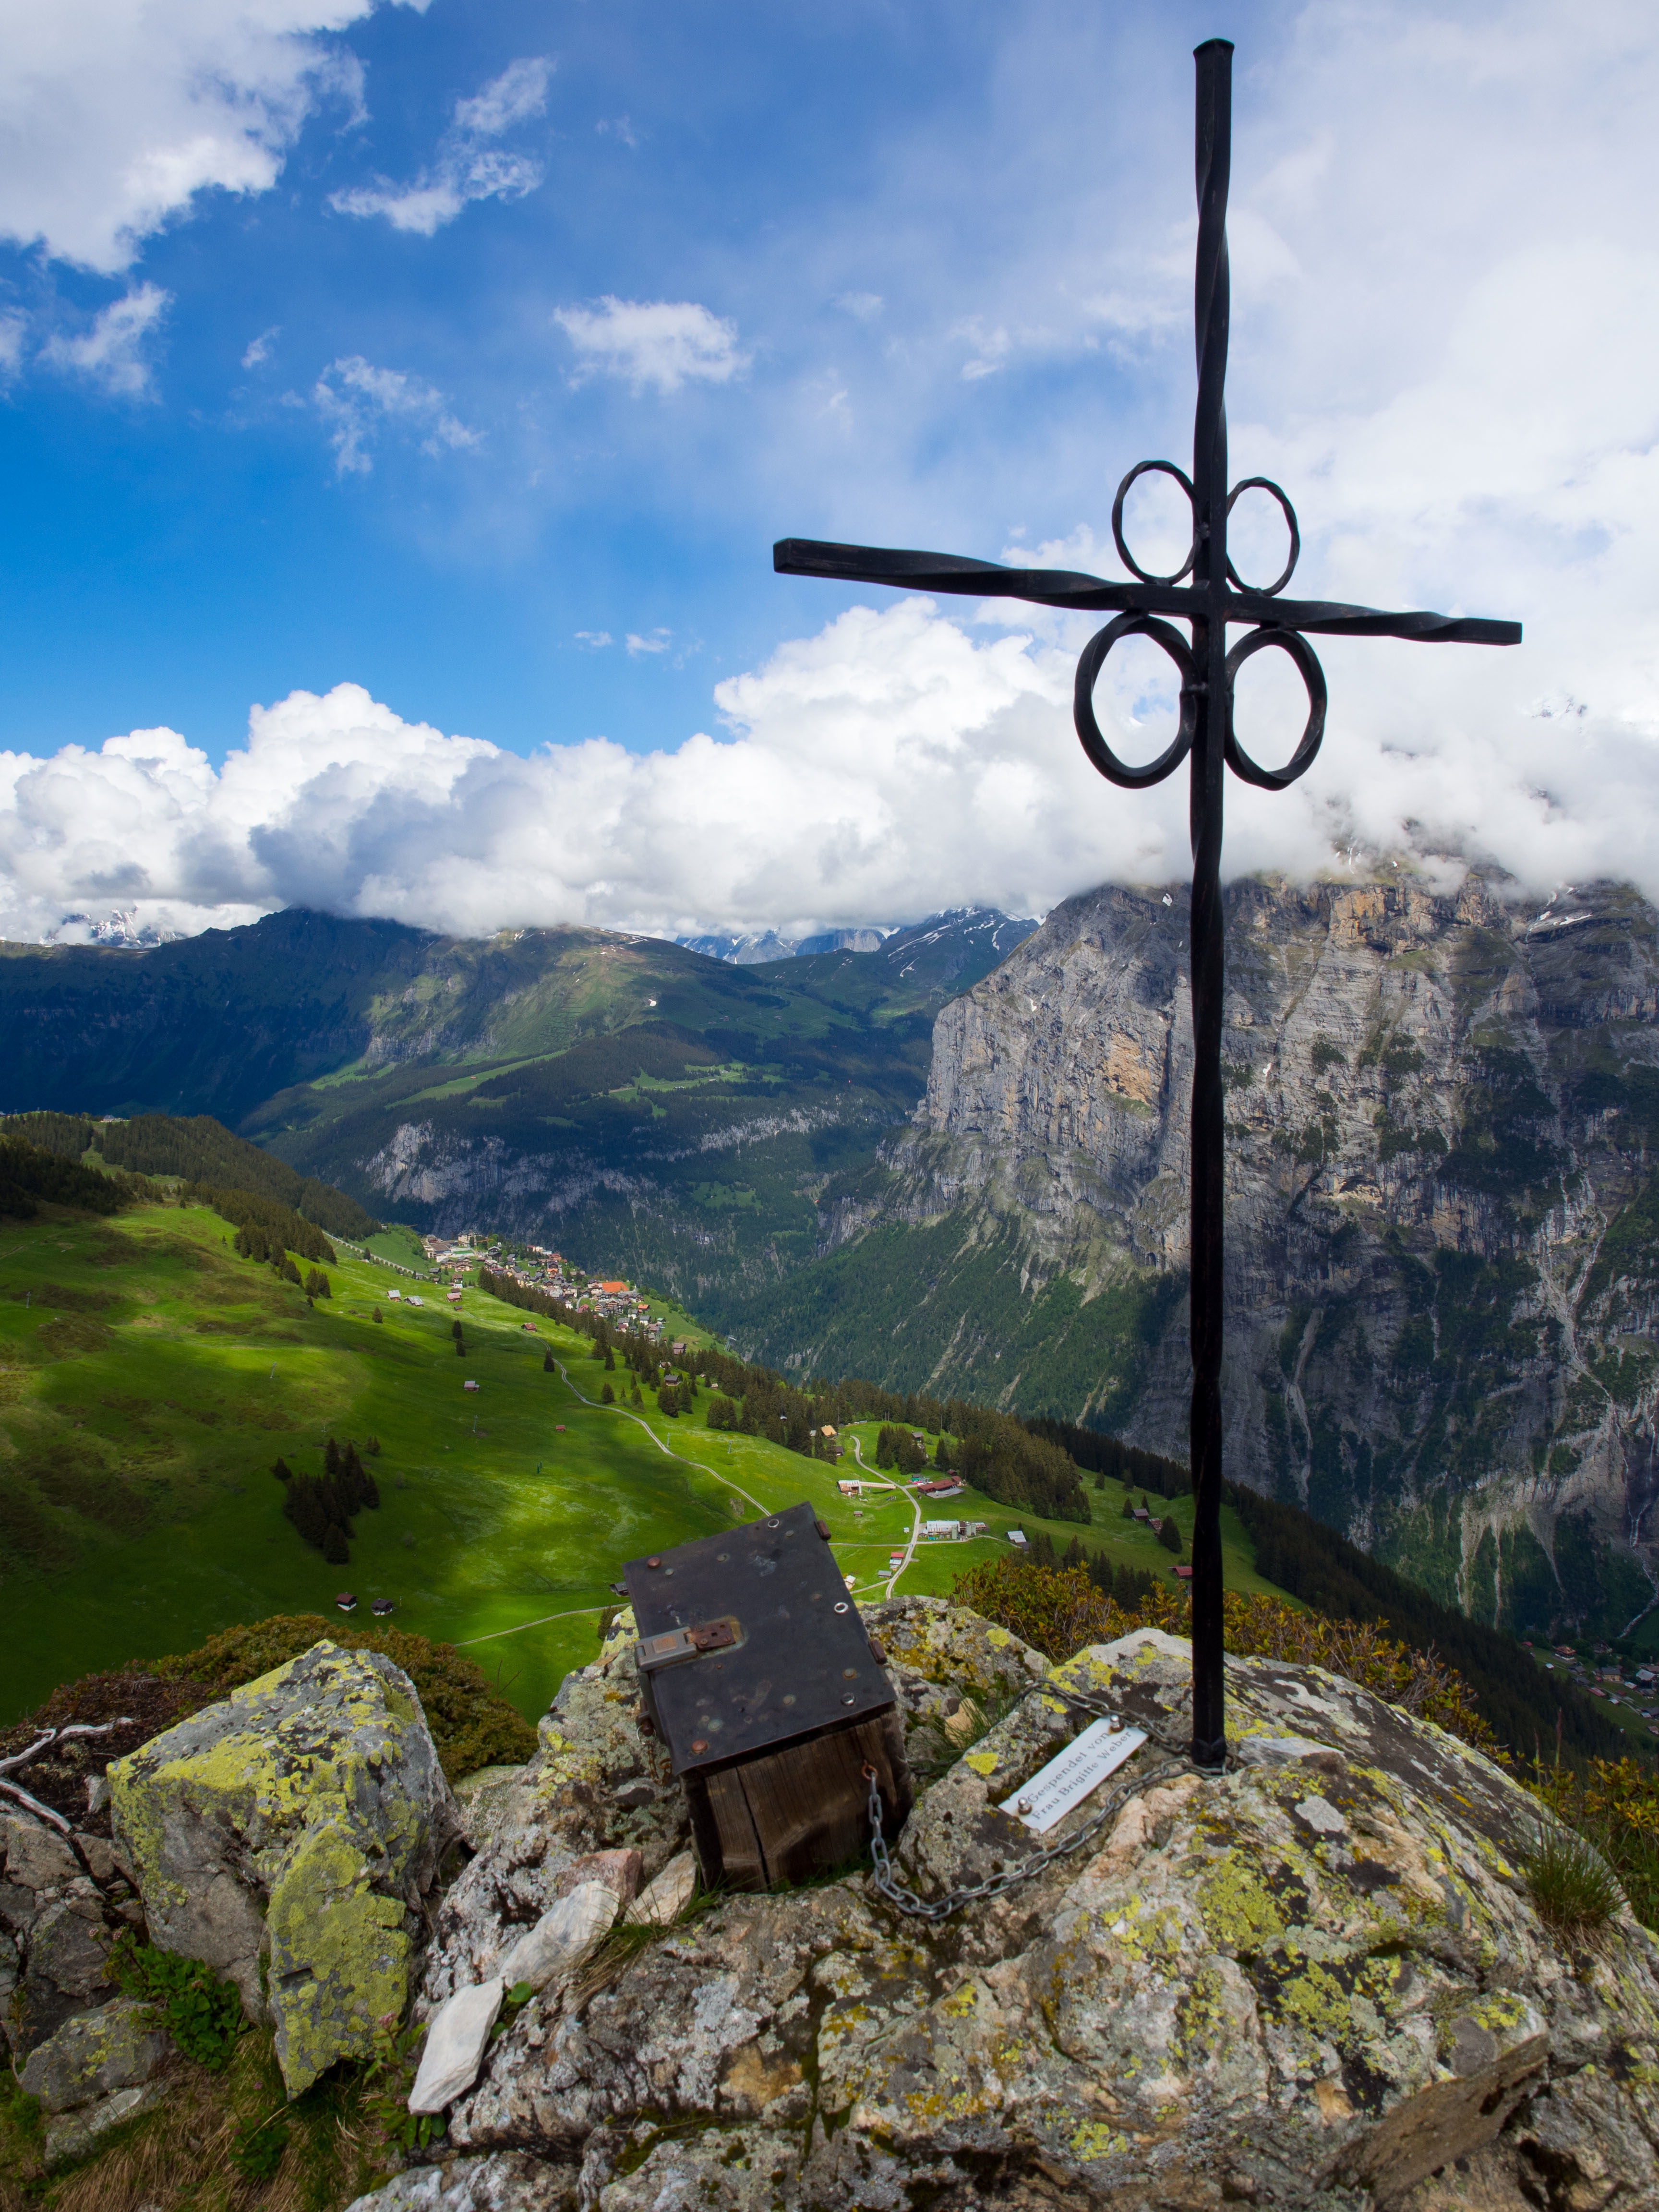
landscape, mountain, hill, wind, valley, mountain range, ridge, summit, alps, rural area, landform, mountain pass, mountainous landforms